Françoise Prévost

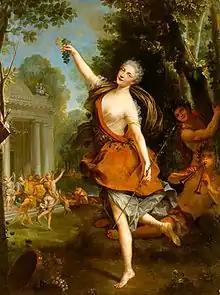
"Mademoiselle Prévost as a Bacchante" by Jean Raoux, c. 1723

Françoise Prévost (c. 1680 in Paris – 1741 in Paris) was a French ballerina who helped establish dramatic dance in the early world of classical ballet. She was expressive, light and dramatic in style.